Evo Moment 37

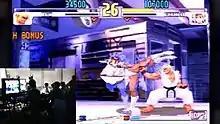
Screenshot of Evo Moment #37, showing Umehara (Ken) parrying the first hit of Wong (Chun-Li)'s Super Art

"Evo Moment #37", or the "Daigo Parry", is a portion of a "" semifinal match held at Evolution Championship Series 2004 (Evo 2004) between Daigo Umehara and Justin Wong. During this match, Umehara made an unexpected comeback by countering 15 consecutive hits of Wong's "Super Art" move with only one remaining unit of health. Umehara subsequently won the match, though he went on to lose the Grand Final against Kenji "KO" Obata. Evo Moment #37 has been described as the most iconic moment in competitive video gaming, having influenced the fighting game community strongly.